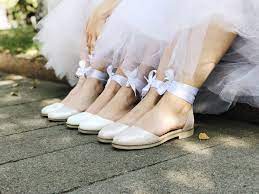
Label: Ballet Flat